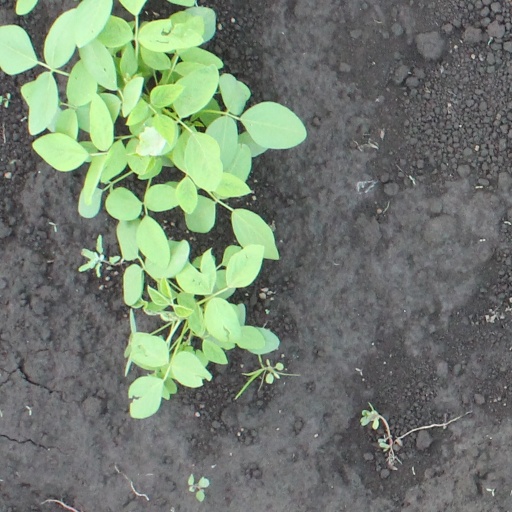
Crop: soybean